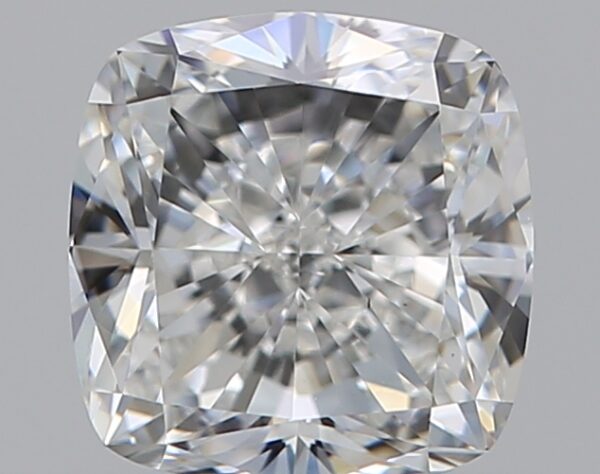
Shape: cushion
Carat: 1.01
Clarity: VS1
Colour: G
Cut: EX
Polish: EX
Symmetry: EX
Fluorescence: N
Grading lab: GIA
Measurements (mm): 5.66 x 5.51 x 3.71